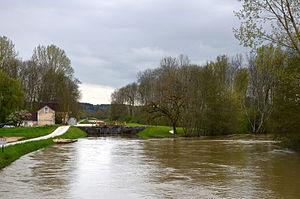
L'Yonne et le canal du Nivernais vers Séry, Yonne, France
Sery est une commune française située dans le département de l'Yonne, en région Bourgogne-Franche-Comté.